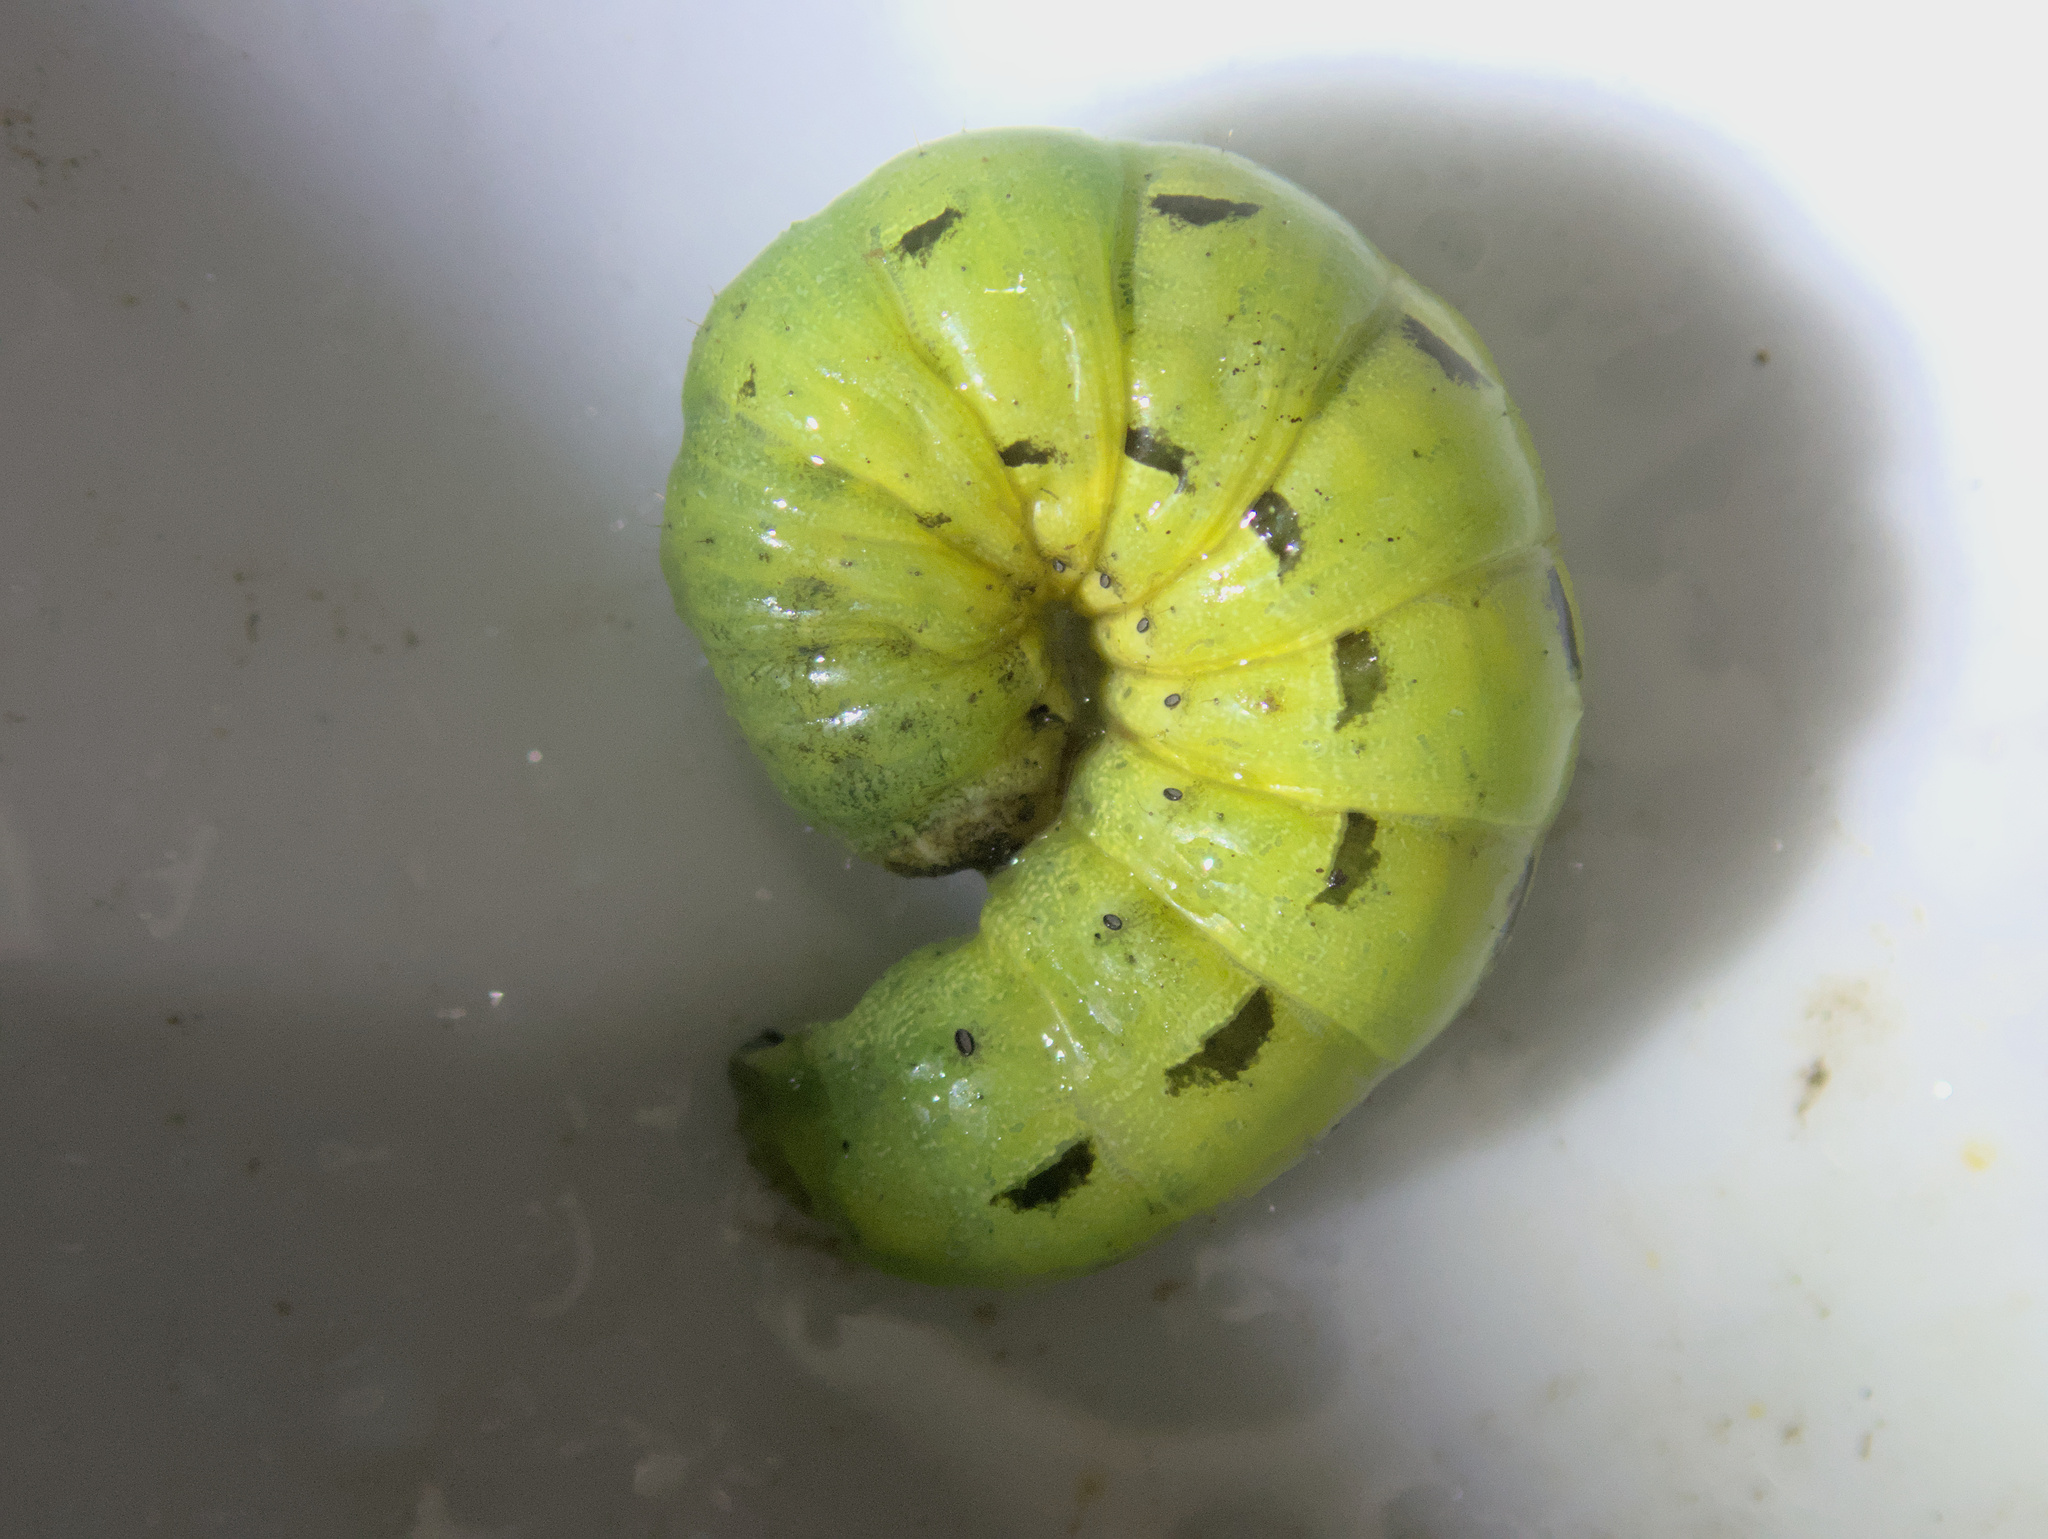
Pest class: cutworms